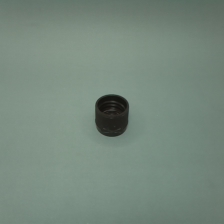
Color: red/orange/pink/fuchsia/brown
Cap type: flip-top cap